IG 3-Seenbahn

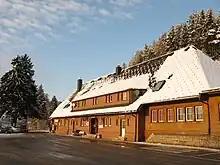
Seebrugg Station building

The Interessengemeinschaft 3-Seenbahn e.V. is a German heritage railway located in Schluchsee-Seebrugg in Black Forest. It was founded on 13 January 2008 to prevent the demolition of the former freight yard in Seebrugg. At certain dates all over the year the volunteers organize and operate vintage train rides on the Three Lakes Railway (Titisee – Seebrugg) and on the Höllentalbahn (Freiburg – Titisee – Donaueschingen)